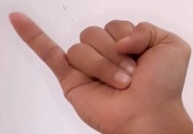
ASL sign: J